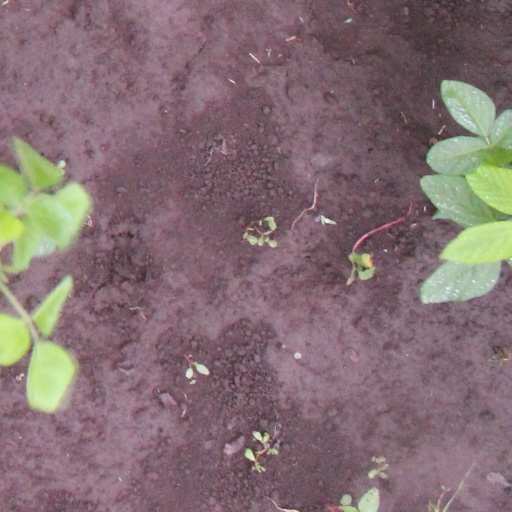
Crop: soybean